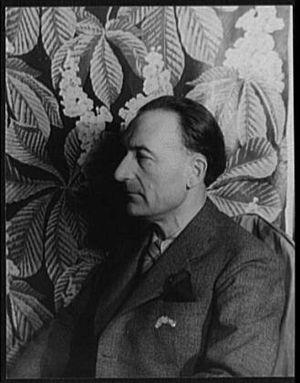
Cet article présente la liste des membres de l'Académie française, rangée par ordre chronologique de leur élection à chaque fauteuil. Cette liste est précédée d'une liste réduite portant uniquement sur les membres actuels et présentée successivement selon quatre modes de rangement : par ordre alphabétique, par numéro de fauteuil, par date d'élection et par date de naissance.
Louis Farigoule, dit Jules Romains, né à Saint-Julien-Chapteuil le 26 août 1885 et mort à Paris le 14 août 1972, est un écrivain, philosophe, poète et dramaturge français, membre de l'Académie française.
Joseph Malègue est un écrivain français, né à La Tour-d'Auvergne le 8 décembre 1876 et mort à Nantes le 30 décembre 1940.
La littérature française du XXᵉ siècle s'inscrit dans un siècle tumultueux marqué par deux guerres mondiales, par l'expérience des totalitarismes fascistes et communistes et par une décolonisation difficile. La littérature verra aussi son statut évoluer sous l'effet des transformations technologiques comme l'apparition et le développement des éditions de poche ou la concurrence d'autres loisirs comme le cinéma, la télévision ou la pratique informatique. On assistera parallèlement à une dilution progressive des courants esthétiques et intellectuels après l'époque du surréalisme, de l'existentialisme et du Nouveau Roman.